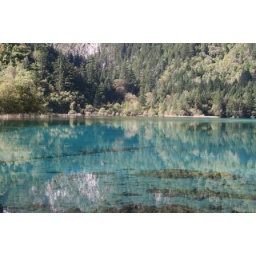
Clear water came from under the ground. A special blue colour. Taken in Jiuchaigou, China.